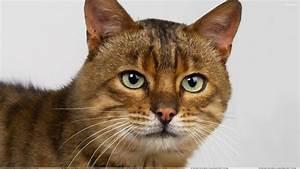
cat